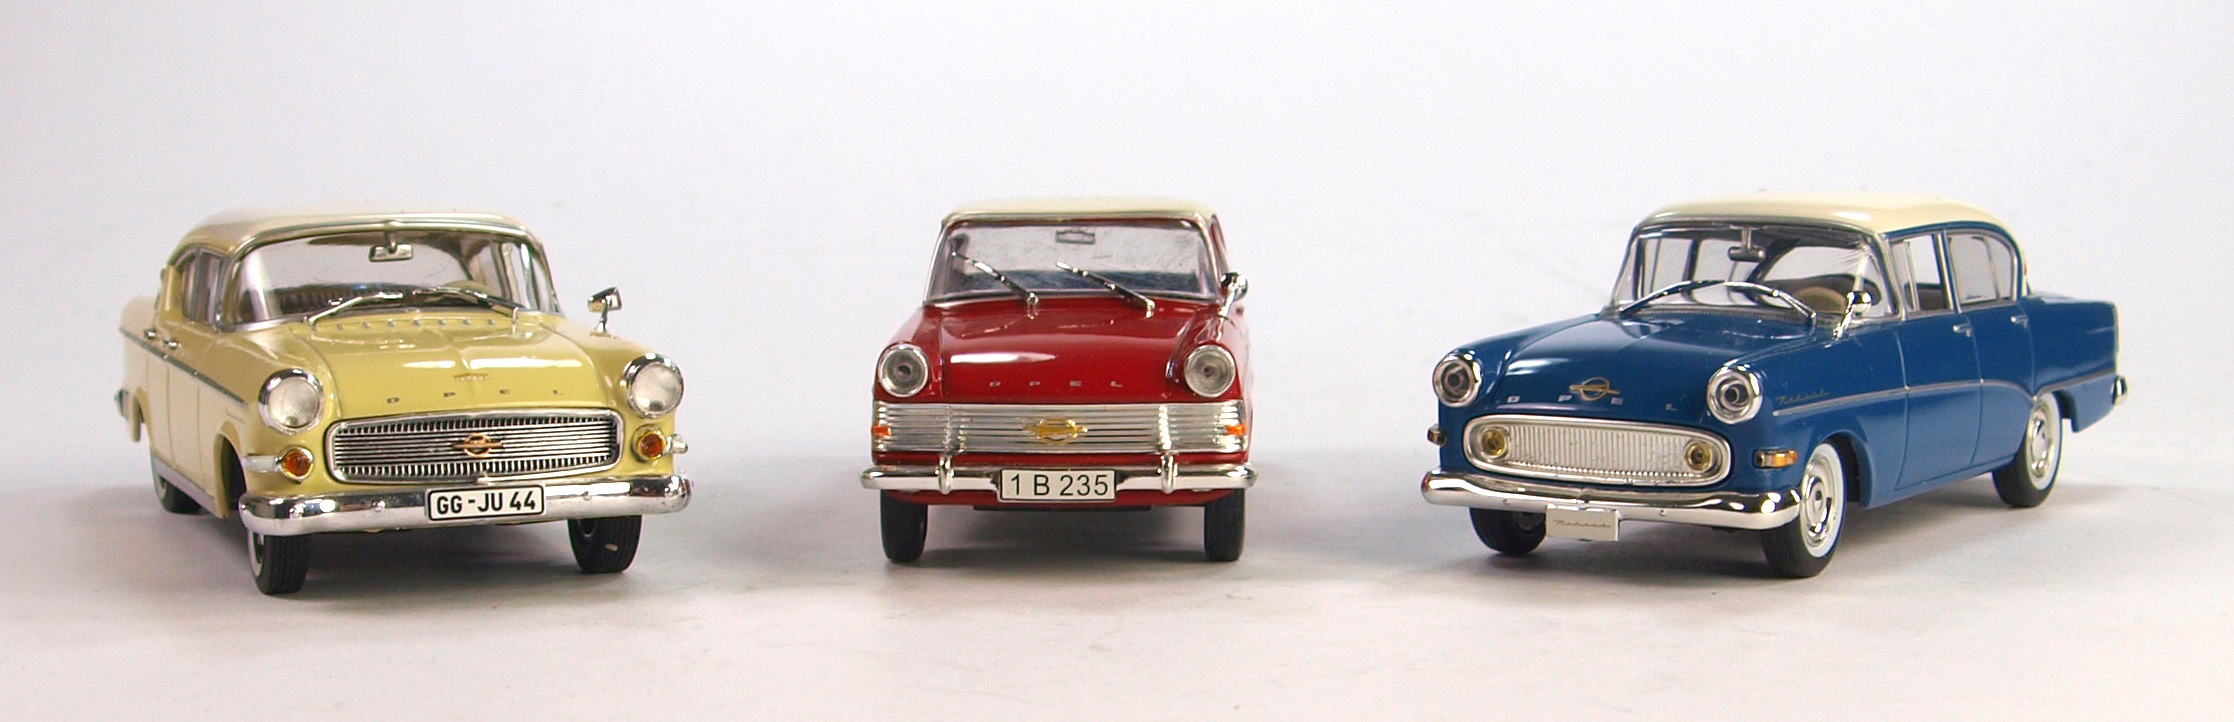
car, model, vehicle, leisure, classic car, motor vehicle, vintage car, oldtimer, model cars, models, hobby, model car, opel captain, land vehicle, scale model, mode of transport, automobile make, compact car, mid size car, opel record, opel record p1